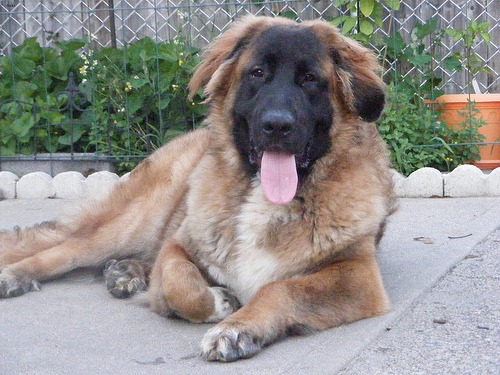
Animal: dog
Breed: leonberger